Describe the emotion expressed in this image:  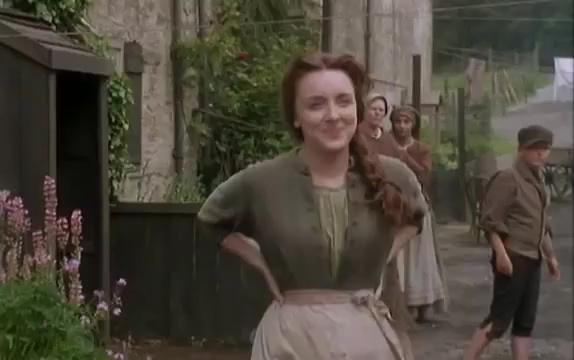
This person displays Fear, valence and arousal with high intensity.